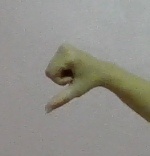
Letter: waw